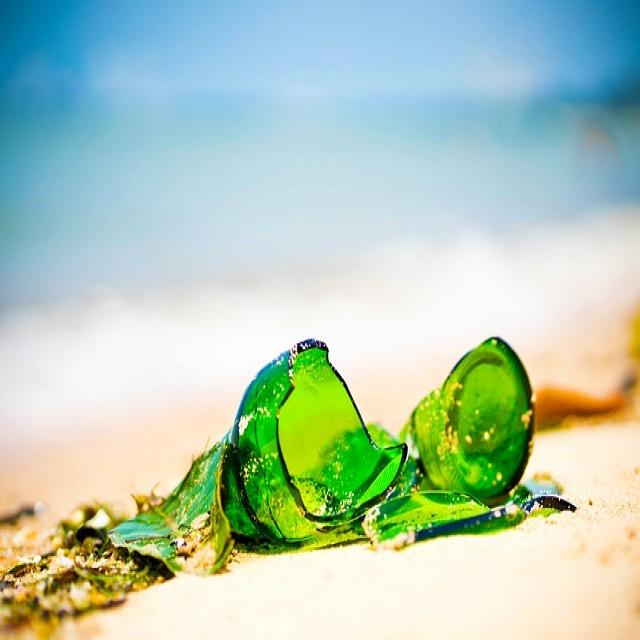
Label: Glass